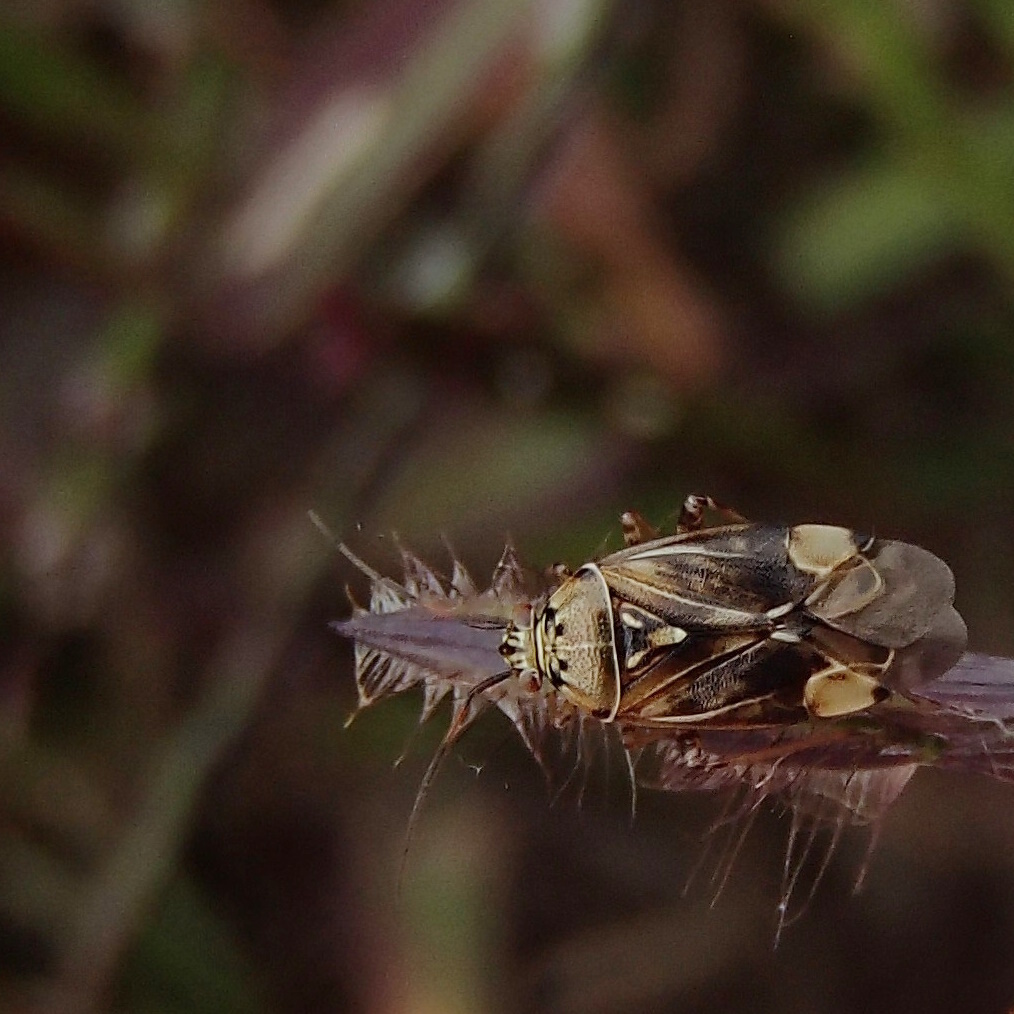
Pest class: lygus_bug